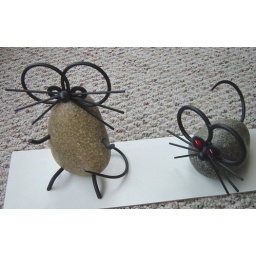
Made from river rock standing or sitting, 2 styles. about 6 inches in length. Wholesale $15 each